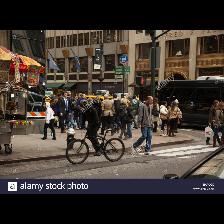
Label: Human